Tempio Malatestiano

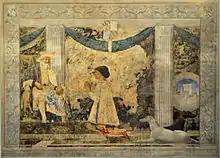
Sigmondo Malatesta, the Prince of Rimini, before St. Sigismund by Piero della Francesca.

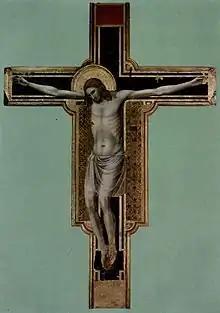
The Crucifix by Giotto.

The church is immediately recognizable from its wide marble façade, decorated by sculptures probably made by Agostino di Duccio and Matteo de' Pasti. Alberti aspired to renew and rival the Roman structures of antiquity, though here his inspiration was drawn from the triumphal arch, in which his main inspiration was the tripartite Arch of Constantine in Rome. But as Rudolf Wittkower remarked, he drew details (the base, the half-columns, the discs, moldings) from the Arch of Augustus. The large arcades on the sides are reminiscent of the Roman aqueducts. In each blind arch is a sarcophagus, a gothic tradition of interment under the exterior side arches of a church.